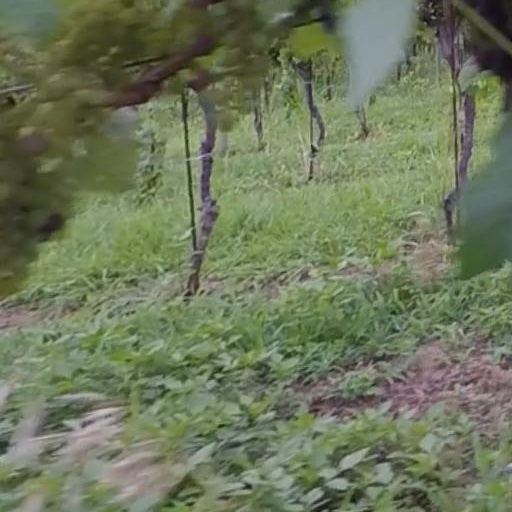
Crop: grape